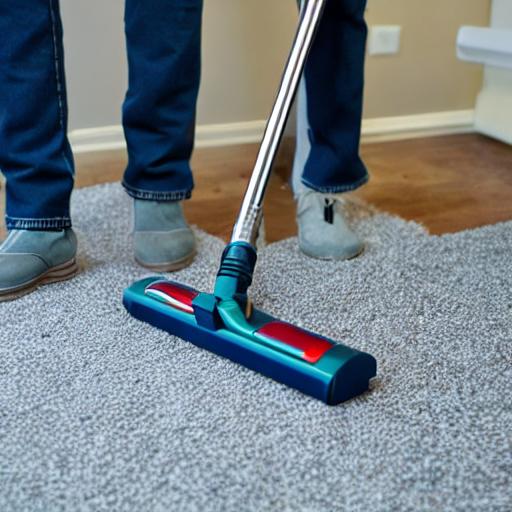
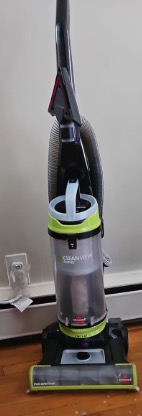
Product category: items_vacuum
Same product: no